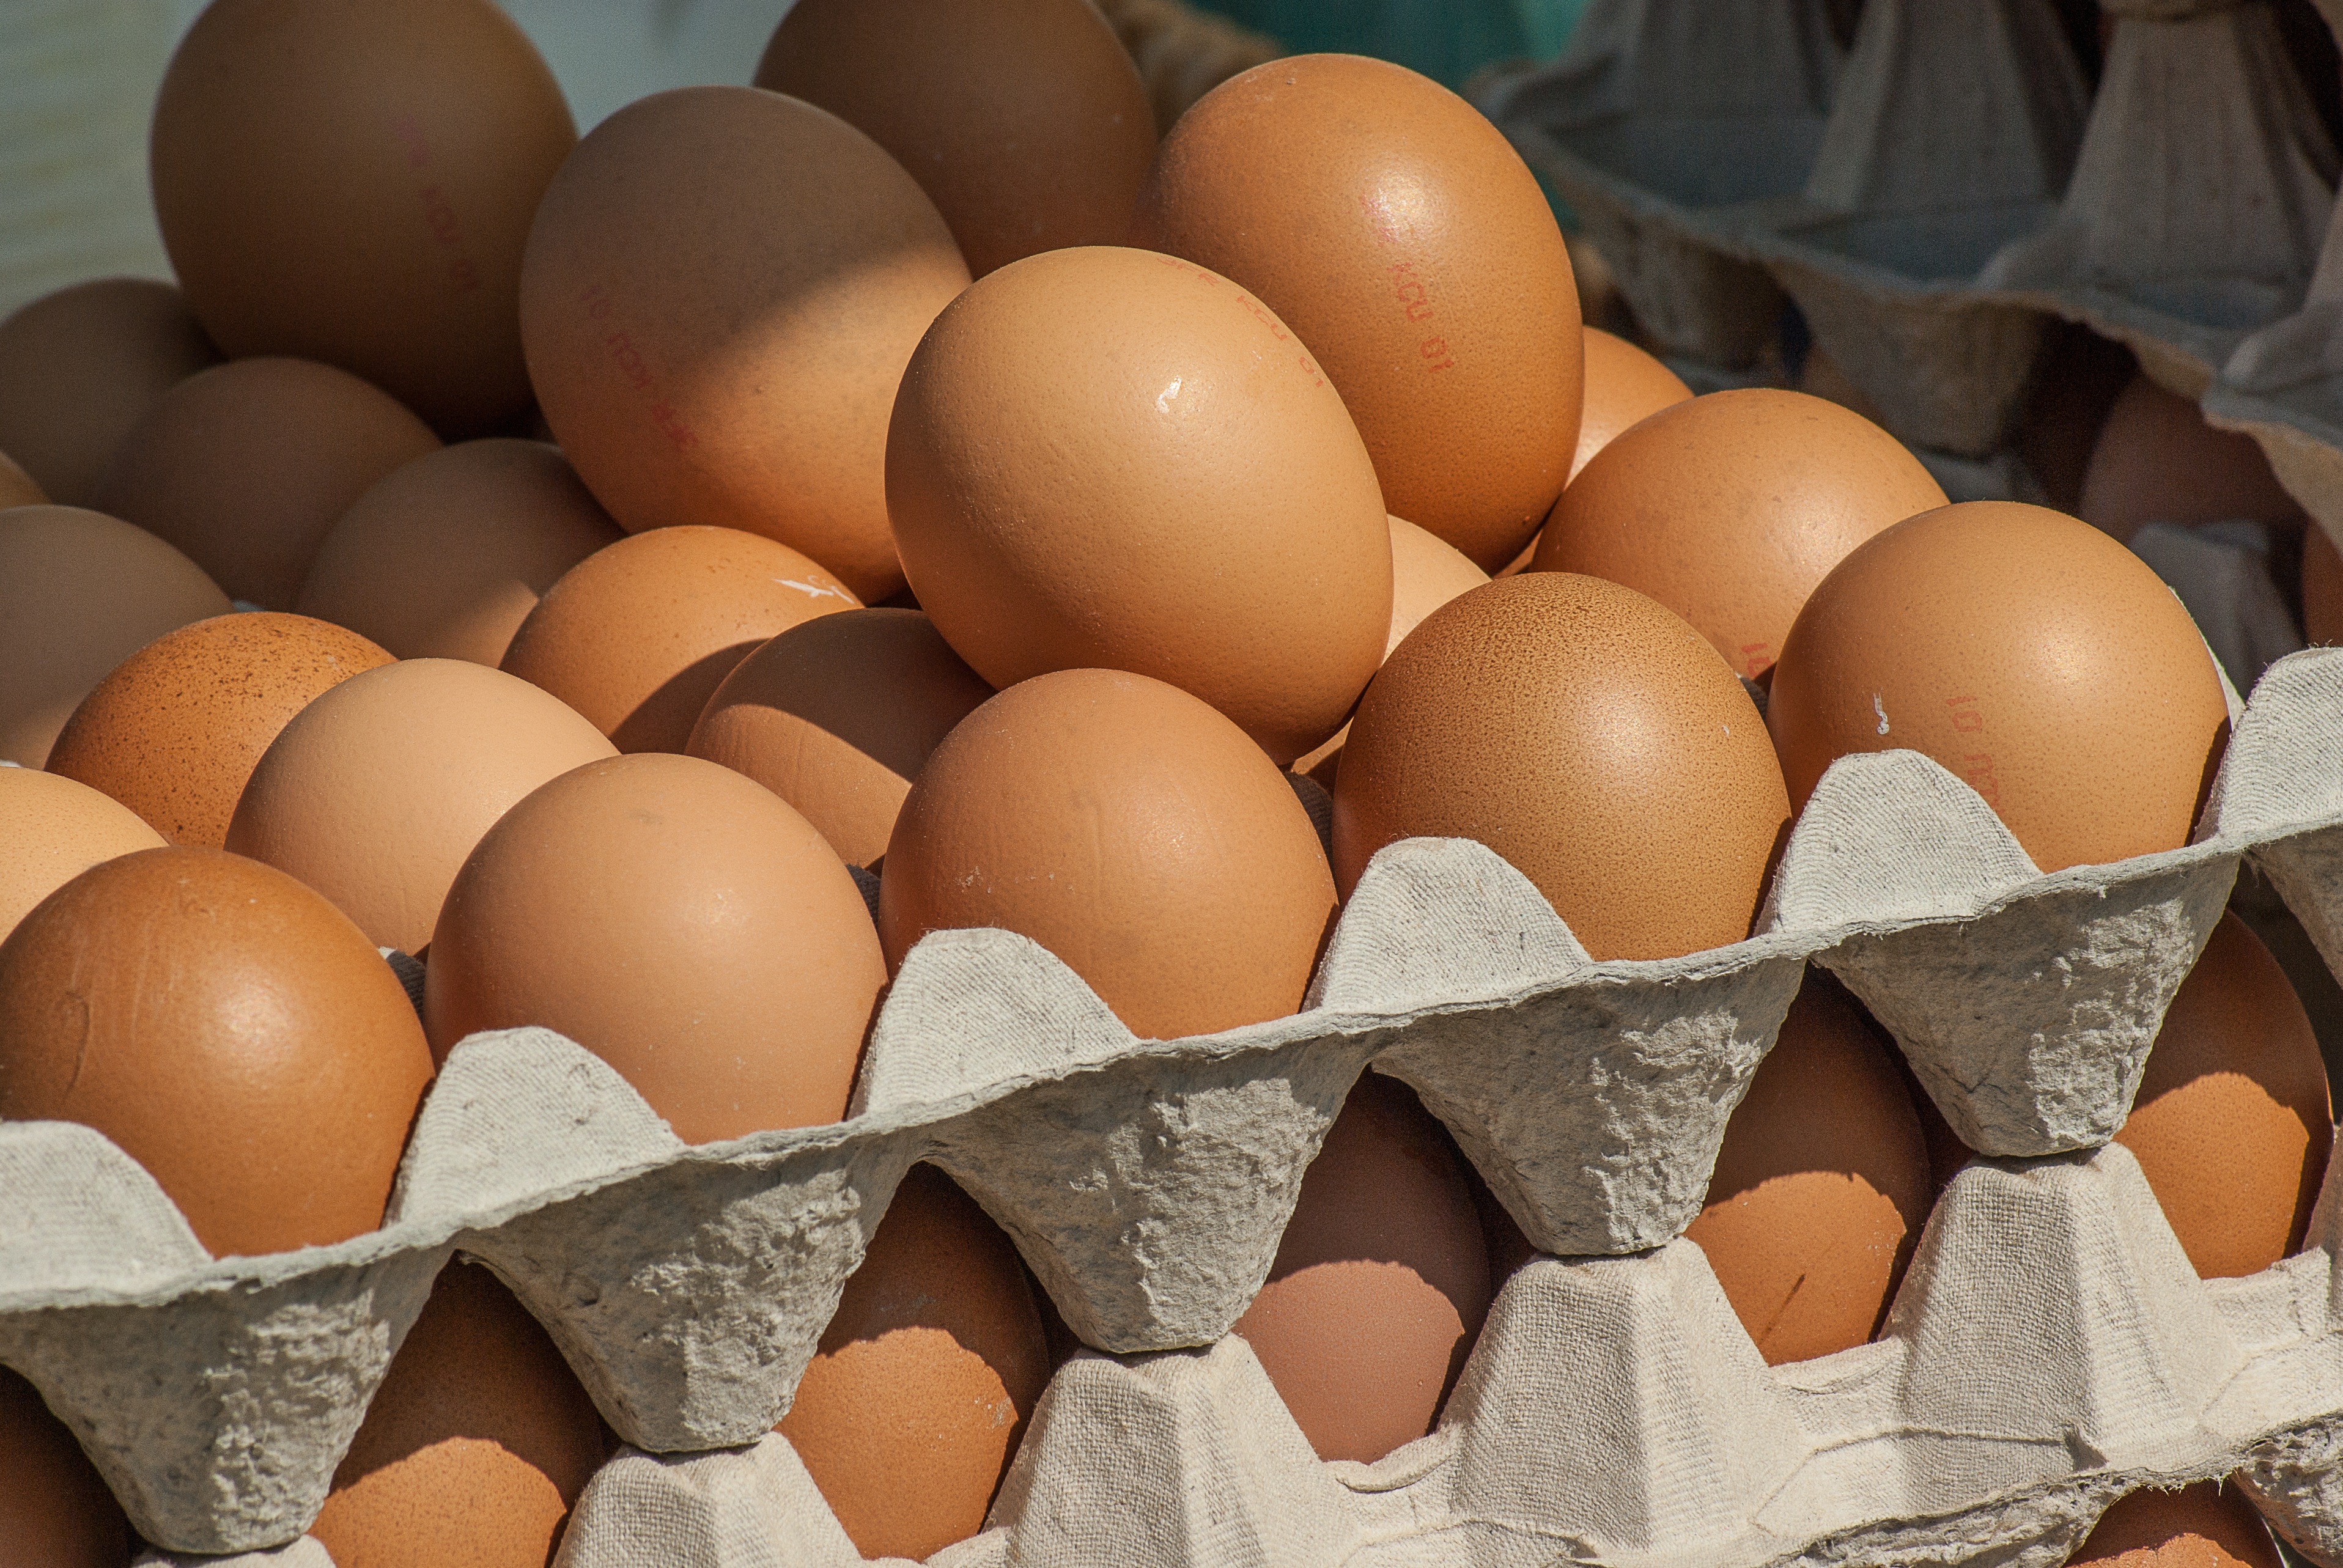
food, market, egg, eggs, hens, animal source foods